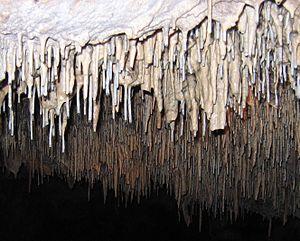
Description: Stalactites (les tubes fins et droits sont appelés des fistuleuses) (Hérault). Hérault, France. Source: Hugo Soria Licence: fr:GFDL Hugo Soria
Une stalactite est un type de formation suspendu au plafond des grottes, souterrains, sources chaudes, ou des constructions humaines telles que maisons, ponts, mines, etc. N'importe quelle matière peut former des stalactites à condition qu'elle puisse être soluble, ou se déposer sous forme de colloïde, ou être en suspension, ou être fondue. Les stalactites peuvent être faites de lave, minéraux, boue, tourbe, poix, geysérite, etc. Une stalactite n'est donc pas nécessairement un spéléothème, bien qu'avec les pagothèmes, les spéléothèmes soient les formes les plus fréquentes de stalactite en raison du grand nombre de grottes calcaires. Lorsque les concrétions se forment en dehors des grottes, à la surface de structures en béton ou à base de mortier construites par l'homme, on parle parfois aussi en anglais de calthémite. L'origine de ce néologisme anglo-saxon rarement utilisé provient du latin calx "chaux" et du grec théma, "dépôt". Il désigne le plus souvent un dépôt cristallin de CaCO₃ formé par la dissolution de la portlandite suivi de sa précipitation sous forme de carbonate de calcium au contact du CO₂ atmosphérique.